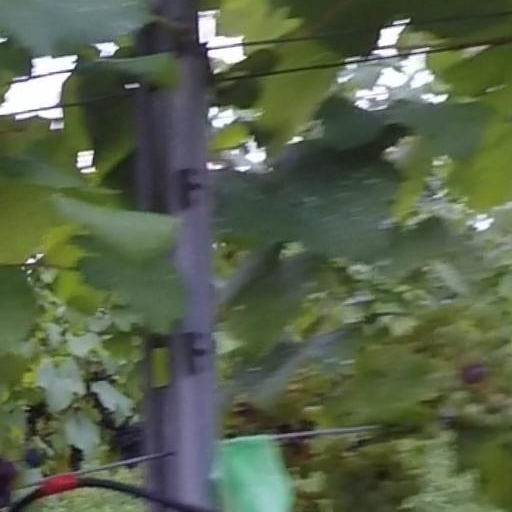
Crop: grape